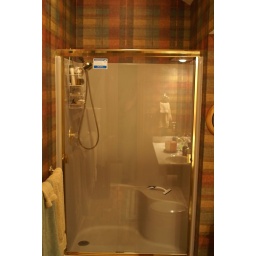
New Clear shower doors in the Master bath